Mathias Broothaerts

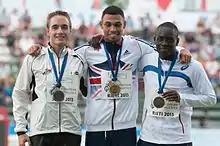
Broothaerts (left) in 2013

Broothaerts began his career in 2010 during the Youth Olympics first in the 100 metre and later in the long jump. He did not qualify for the 100 meter final and finished in 7th in the long jump. In 2012, at the Belgian Athletics Championships, his first time at the event he finished in 2nd in long jump earning himself a silver medal. Broothaerts competed in the Belgian indoor and outdoor championships in 2012 finishing 2nd and 3rd respectively.